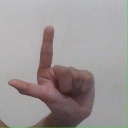
अक्षर: ल